Funamachi Station

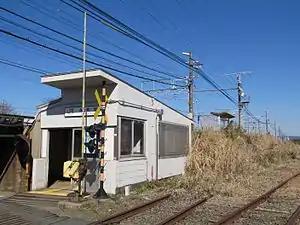
Funamachi Station

is a railway station in the city of Toyohashi, Aichi Prefecture, Japan, operated by Central Japan Railway Company (JR Tōkai).